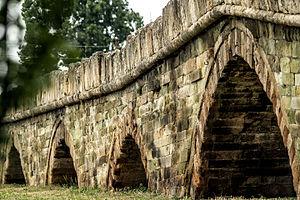
Cet article recense les monuments culturels du district de Kosovska Mitrovica en Serbie et au Kosovo.
Le pont Vojinović est situé au Kosovo dans la ville Vushtrri/Vučitrn. Il a été construit à la fin du XIVᵉ siècle ou au début du XVᵉ siècle. Selon la tradition, il doit son nom à la dynastie des Vojinović. En raison de son importance historique, il figure sur la liste des monuments culturels d'importance exceptionnelle de la République de Serbie.
Les monuments culturels d'importance exceptionnelle sont les monuments de Serbie qui possèdent le plus haut degré de protection.